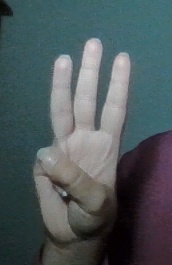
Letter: thaa